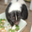
Label: skunk